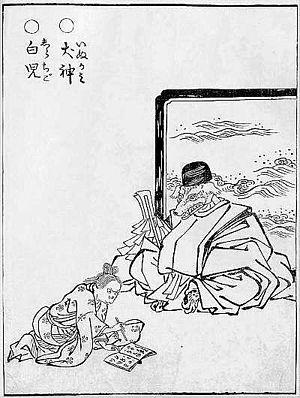
Dans la mythologie japonaise, un inugami est un type de shikigami, émanant d'un chien et lui ressemblant. Généralement, il exécute une vengeance ou agit comme gardien si l’inugami-mochi, ou « le propriétaire de l’inugami », le lui ordonne. Les inugami sont extrêmement puissants, capables d'exister indépendamment de leur propriétaire et même de se retourner contre lui. Ils peuvent aussi posséder un être humain.